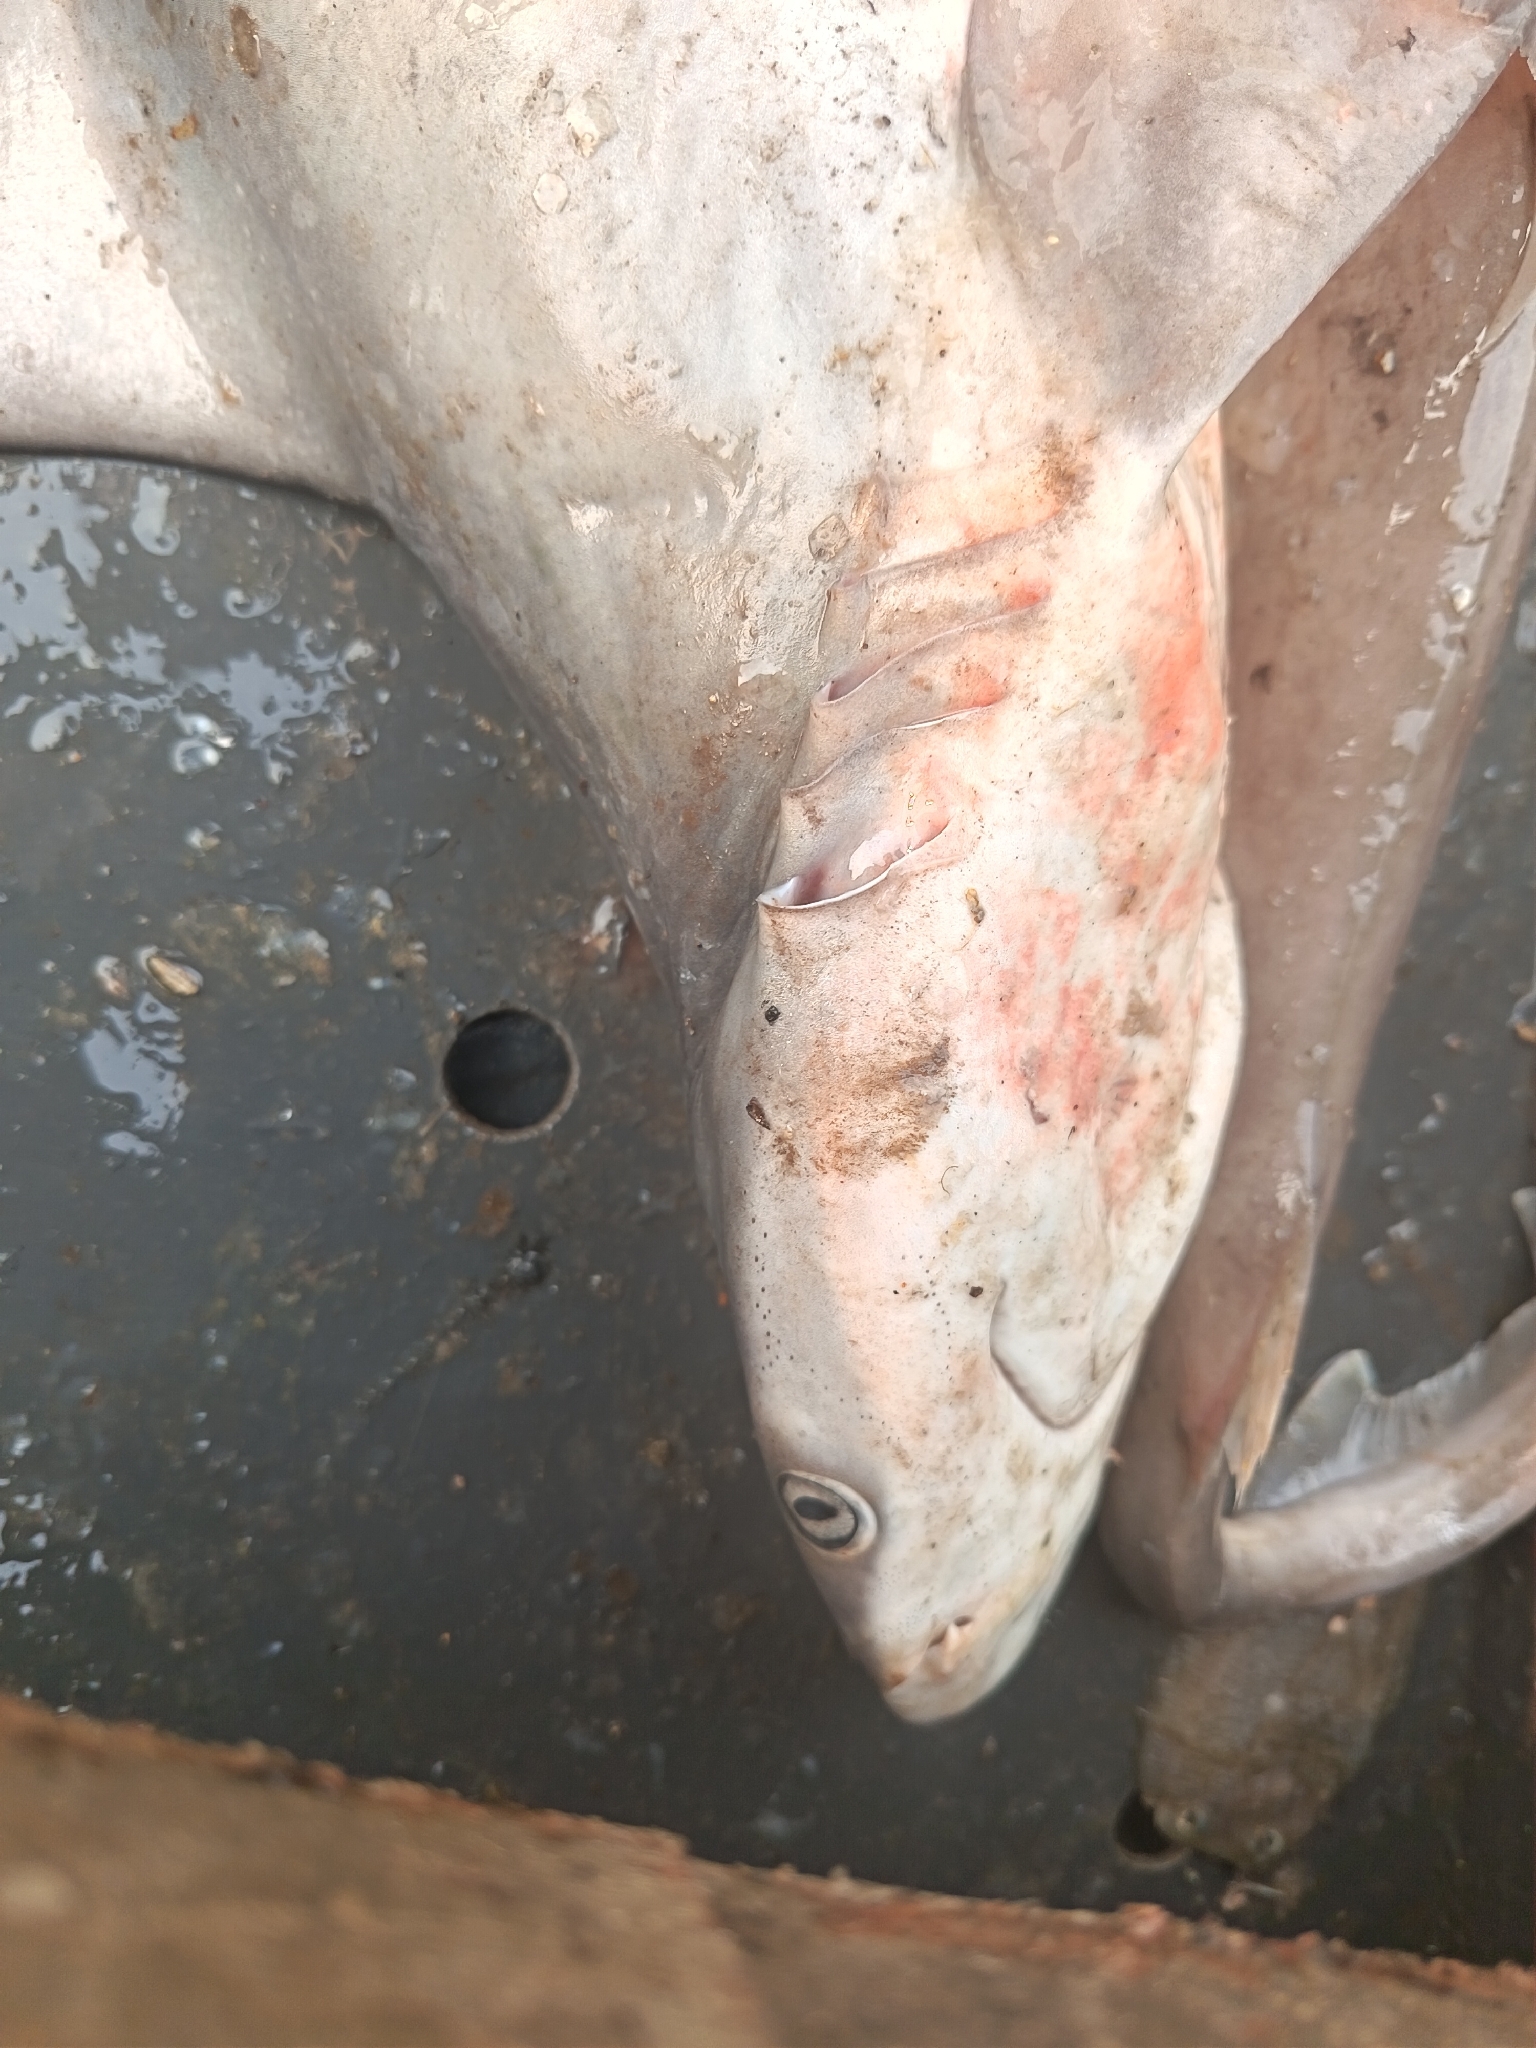
fish (species not among the labelled classes)